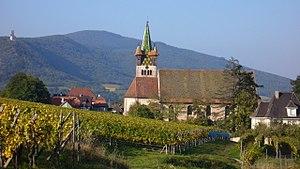
Le paysage en France désigne les paysages, c'est-à-dire « une partie de territoire telle que perçue par les populations, dont le caractère résulte de l'action de facteurs naturels et/ou humains et de leurs interrelations » ; leur état, les menaces et les acteurs.
La France, en forme longue depuis 1875 la République française, est un État souverain transcontinental dont le territoire métropolitain est situé en Europe de l'Ouest. Ce dernier a des frontières terrestres avec la Belgique, le Luxembourg, l'Allemagne, la Suisse, l'Italie, l'Espagne et les deux principautés d'Andorre et de Monaco. La France dispose aussi d'importantes façades maritimes sur l'Atlantique et la Méditerranée. Son territoire ultramarin s'étend dans les océans Indien, Atlantique et Pacifique ainsi qu'en Amérique du Sud, et a des frontières terrestres avec le Brésil, le Suriname et les Pays-Bas.